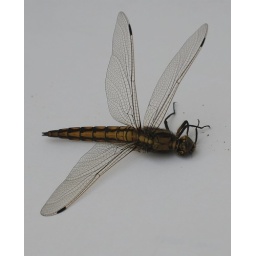
Dead female black tailed skimmer - probably attacked by a bird